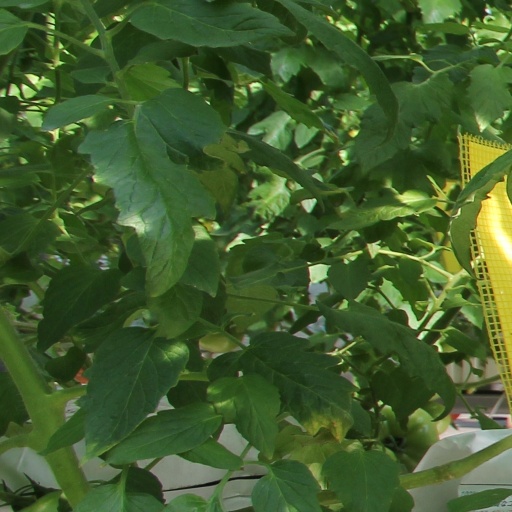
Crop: tomato